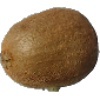
Label: kiwi